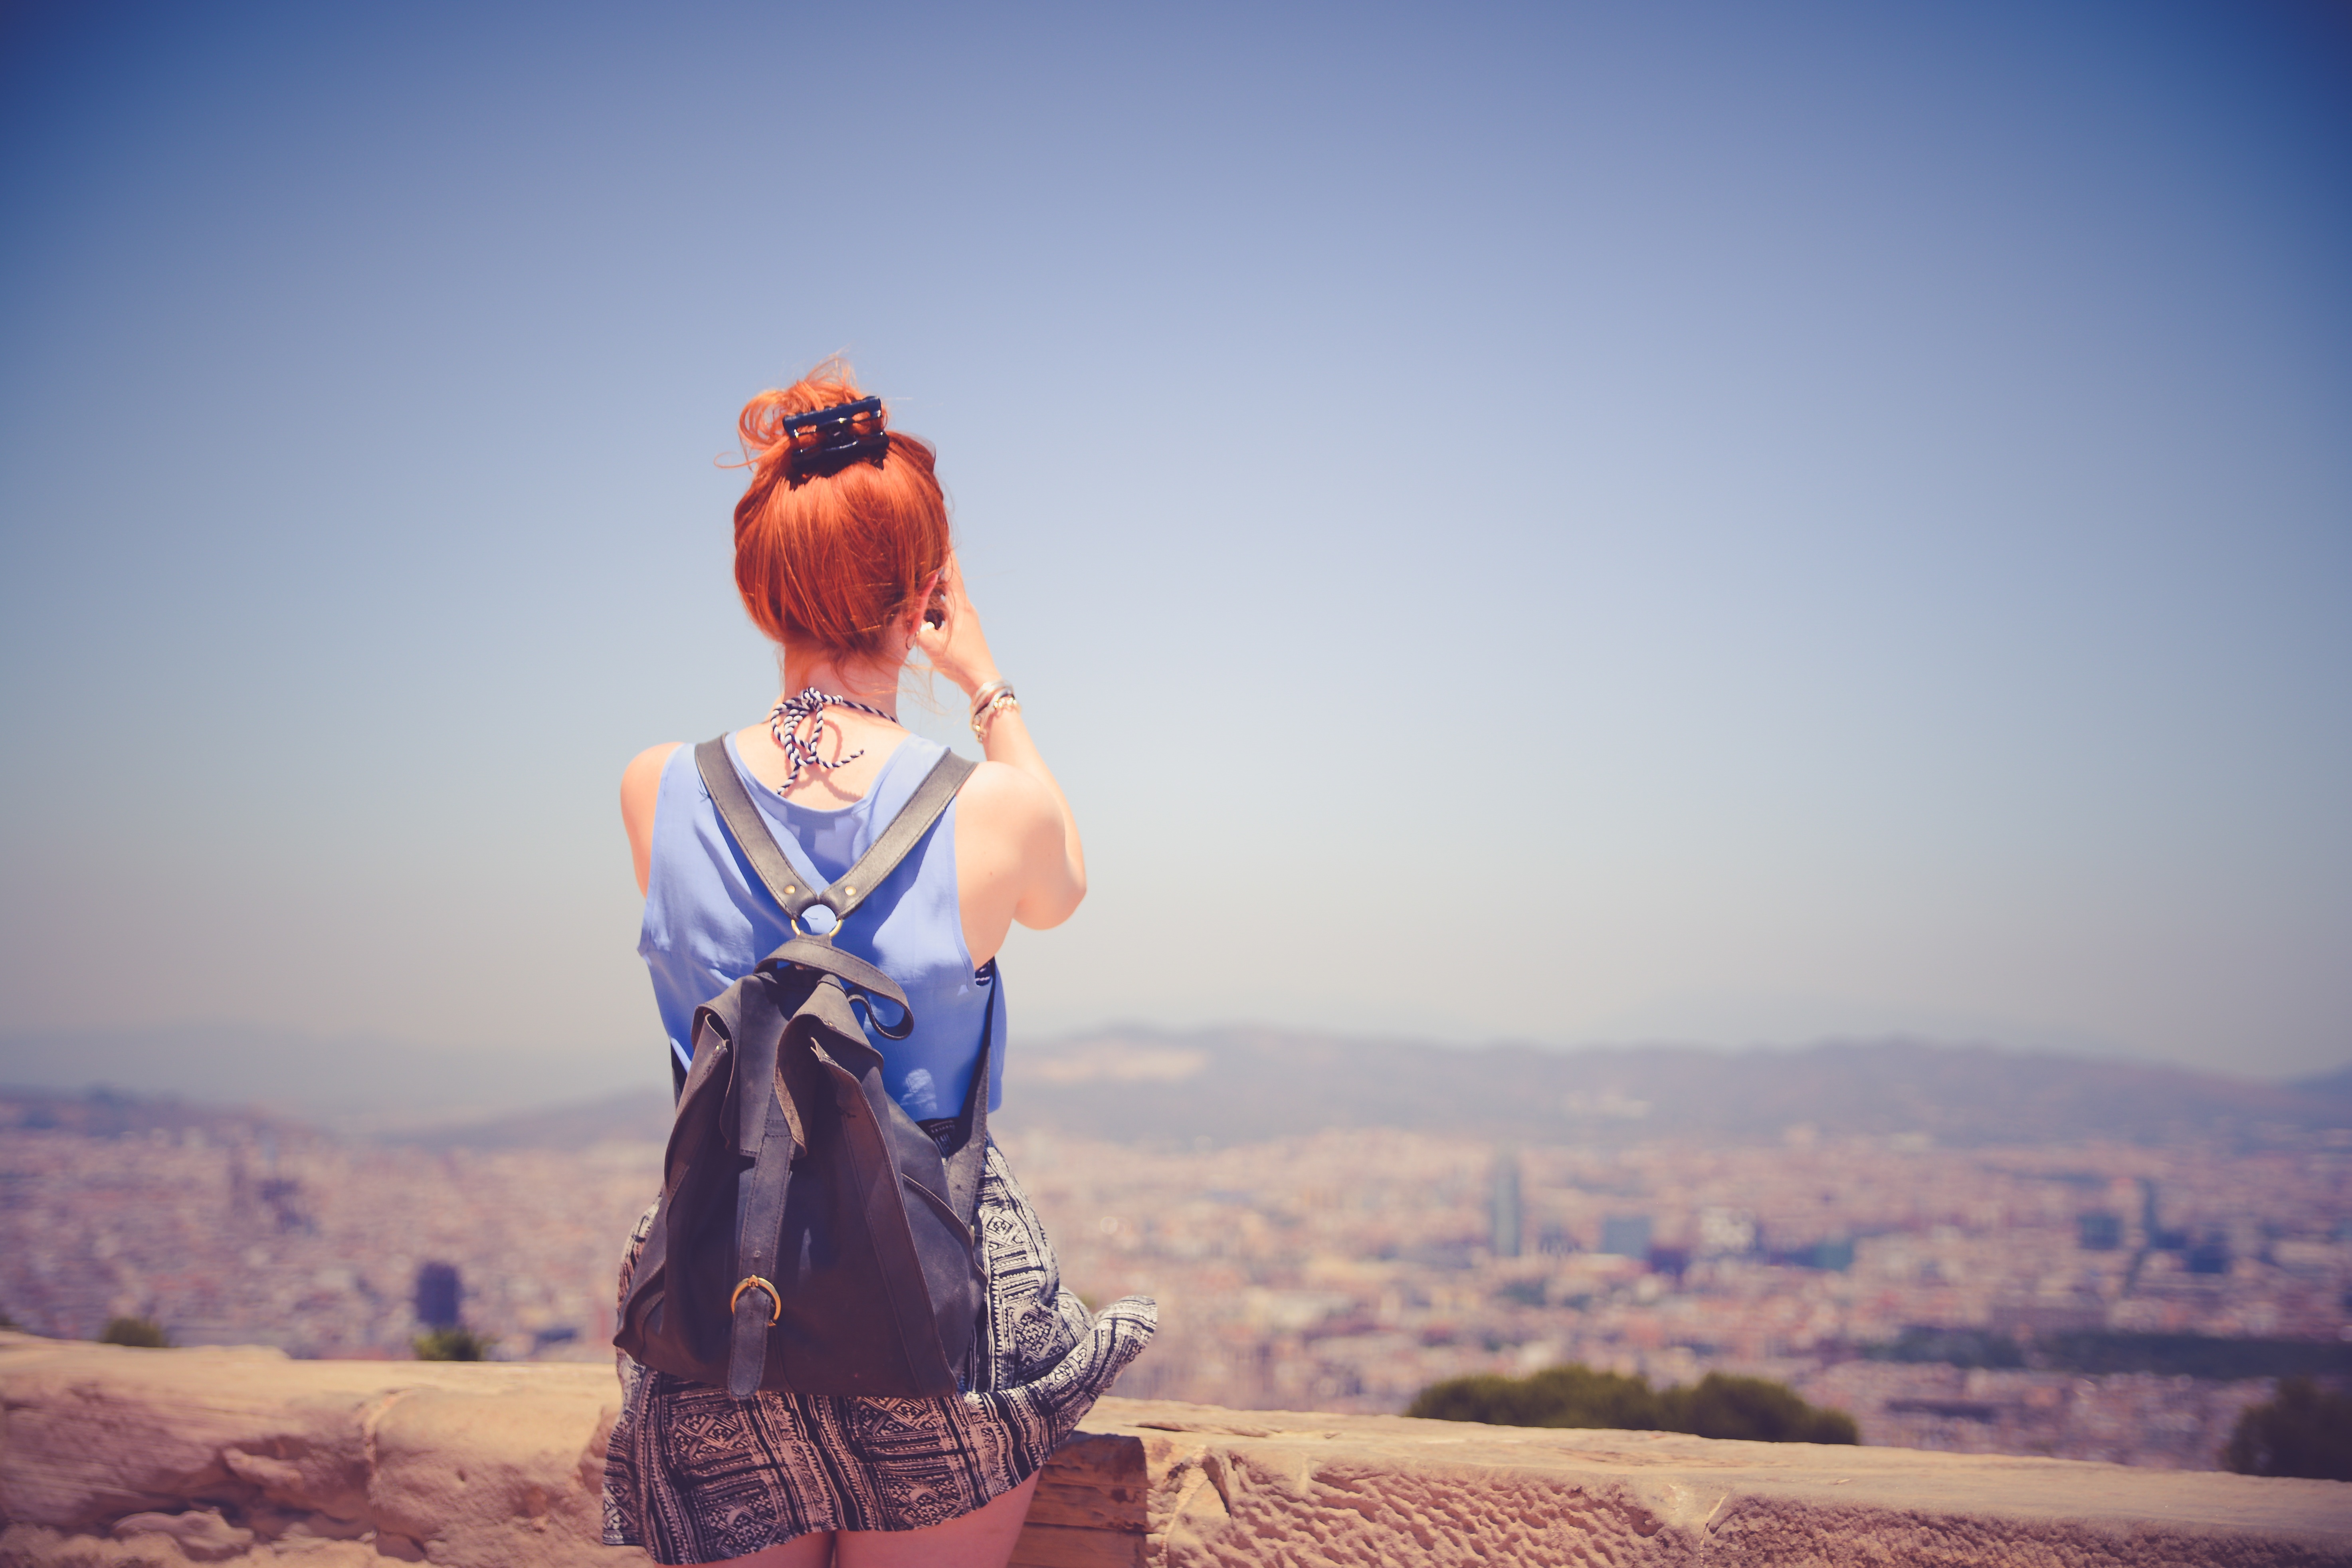
person, mountain, people, sky, woman, hiking, photography, sunlight, morning, adventure, view, lookout, fashion, blue, red hair, photograph, redhead, beauty, image, photo shoot